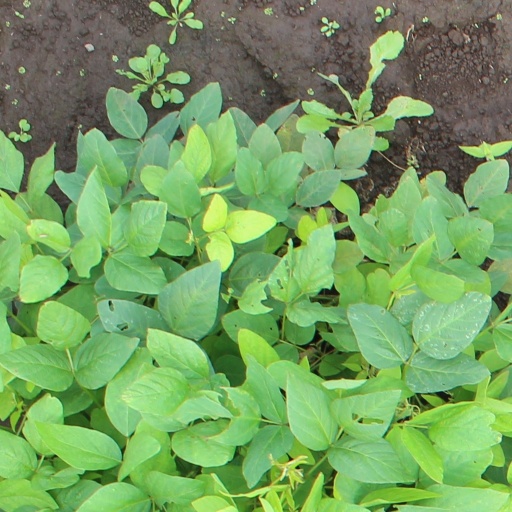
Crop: soybean